George Takei

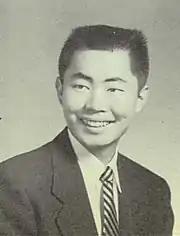
Takei in 1956

Takei was born Hosato Takei on April 20, 1937, in Los Angeles, California, to Japanese American parents Fumiko Emily Nakamura (born in Sacramento, California) and Takekuma Norman Takei (born in Yamanashi Prefecture), who worked in real estate. His father named him George after King George VI of the United Kingdom, whose coronation took place in 1937, shortly after Takei's birth. In 1942, following the signing of Executive Order 9066, the Takei family was forced to live in the converted horse stables of Santa Anita Park before being sent to the Rohwer War Relocation Center for internment in Rohwer, Arkansas. The internment camp was in swamplands and surrounded by barbed wire fences. The family was later transferred to the Tule Lake War Relocation Center in California for internment.